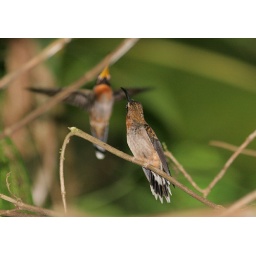
La Selva (OTS) - male displaying to perched female - this species forms leks in dense undergrowth